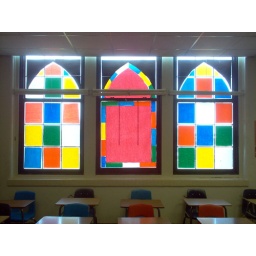
For our study of the Gothic novel Frankenstein I covered the windows in construction paper to create the appearance of Gothic cathedral windows.